Lydia Blodgett Three-Decker

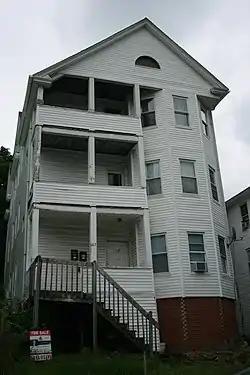

The Lydie Blodgett Three-Decker is a historic triple decker in Worcester, Massachusetts. Built in 1902, it was listed on the National Register of Historic Places in 1990 as a good example of a Queen Anne triple decker. Many of its details have been removed or obscured by later exterior siding replacement and porch reconstruction (see photo).